Shimo-Ichida Station

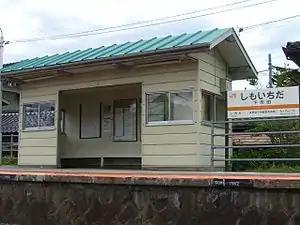
Shimo-Ichida Station in June 2008

is a railway station on the Iida Line in the town of Takamori, Shimoina District, Nagano Prefecture, Japan operated by Central Japan Railway Company (JR Central).